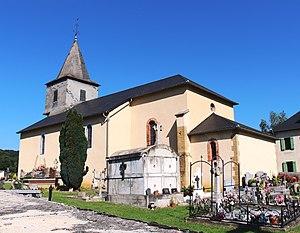
Église Saint-Martin de Galez (Hautes-Pyrénées)
Galez, est une commune française située dans le département des Hautes-Pyrénées, en région Occitanie.